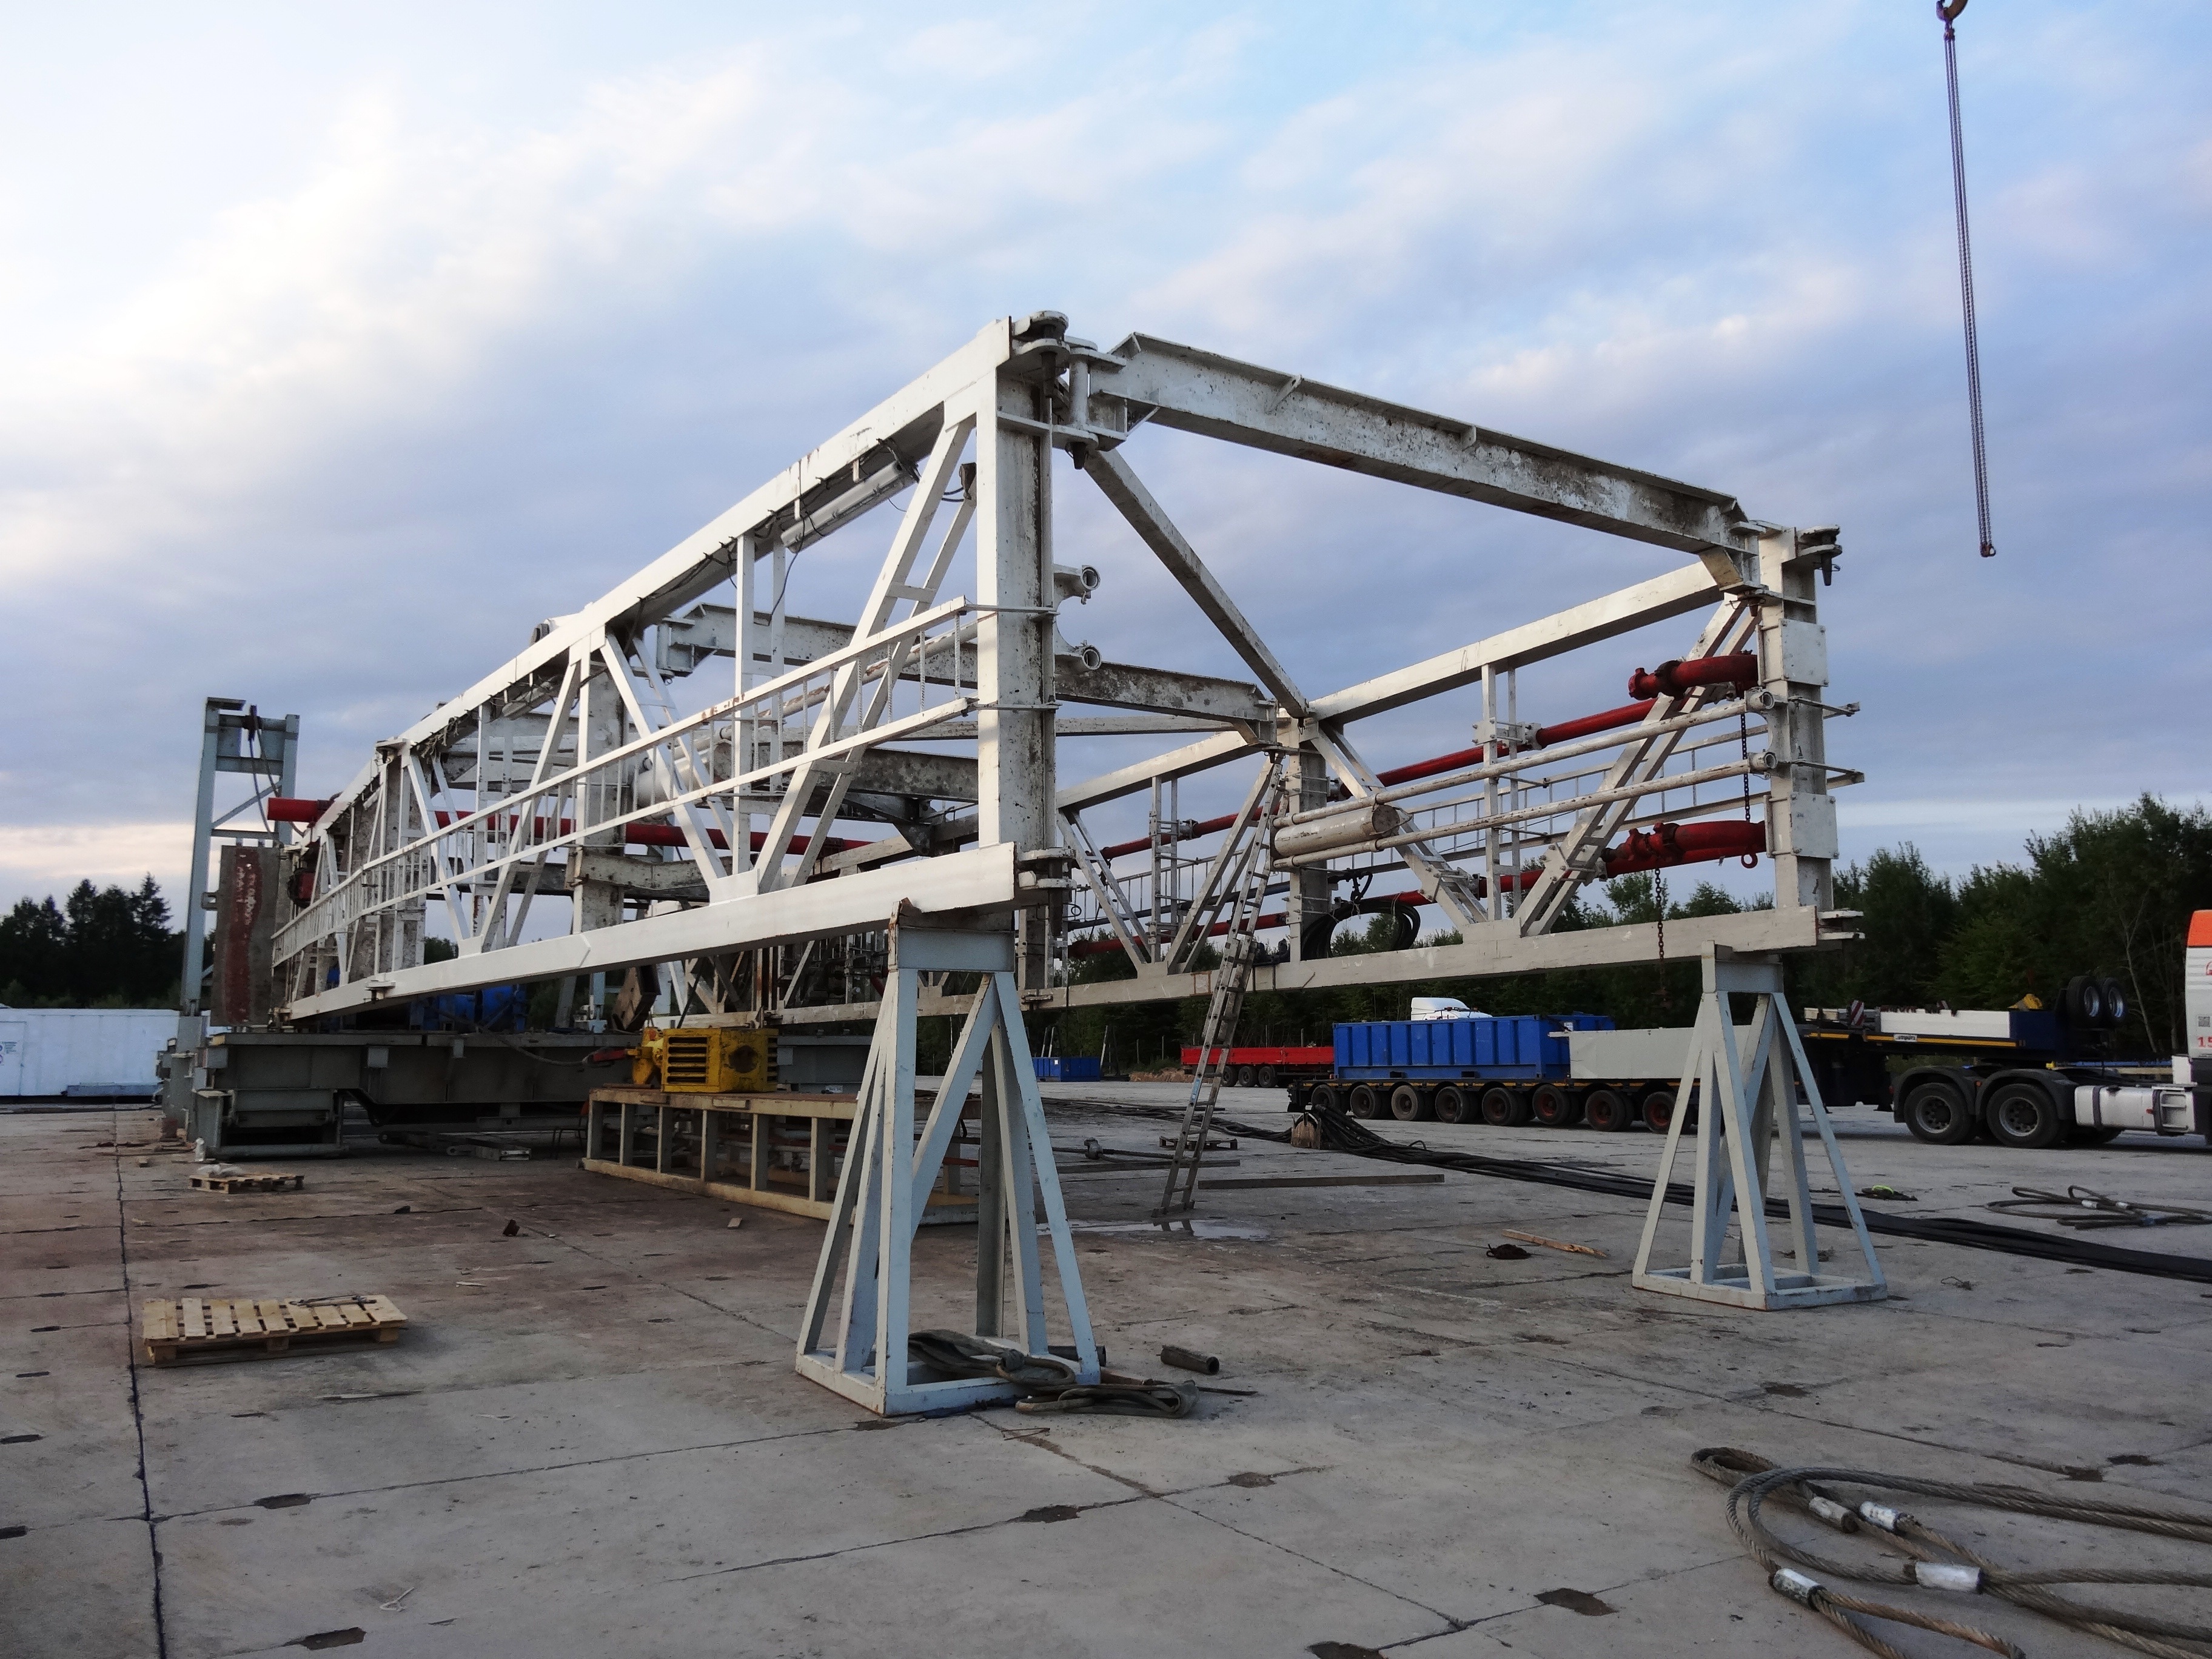
dock, bridge, transport, vehicle, mast, port, gas, crane, oil rig, construction equipment, drilling rig